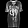
Label: Dress